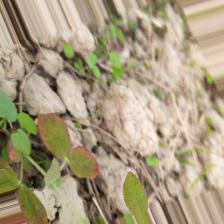
Label: Lentil Rust